Kirby Mack

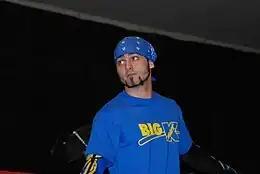
Mack in NWA Anarchy

Kirby Mack (born November 25, 1983) is a retired American professional wrestler, known for his appearances on the independent circuit. He also wrestled for mainstream promotions such as World Wrestling Entertainment, Ring of Honor and Total Nonstop Action Wrestling.